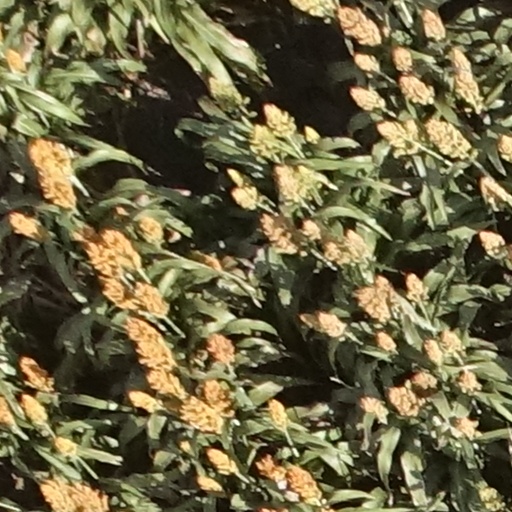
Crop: sorghum